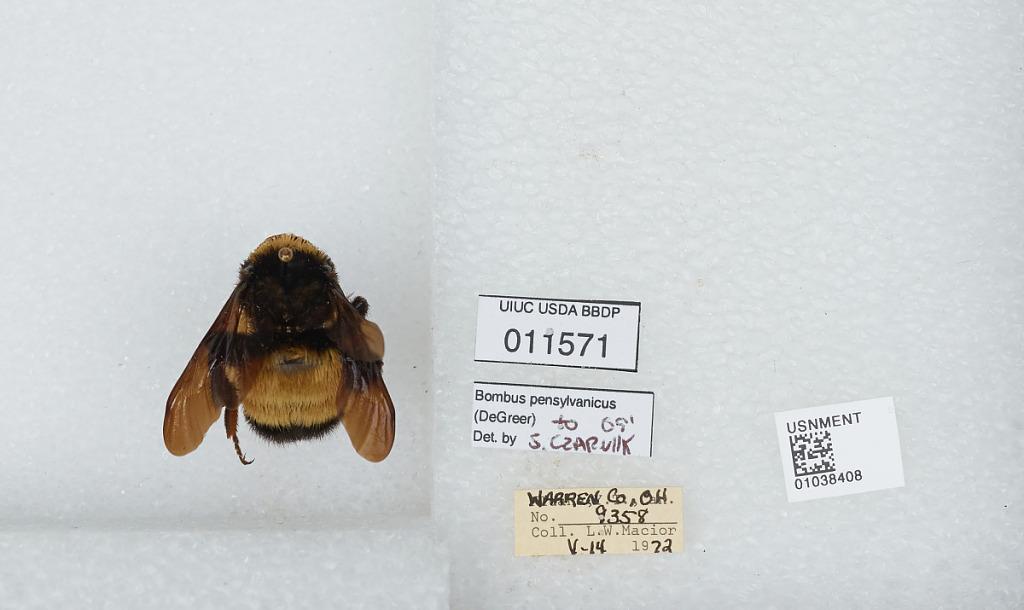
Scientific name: Bombus (Fervidobombus) pensylvanicus pensylvanicus (De Geer)
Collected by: L. Macior
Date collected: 1972-5-14
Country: United States
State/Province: Ohio
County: Warren
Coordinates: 39.4242, -84.1856
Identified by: Czarnik, S.